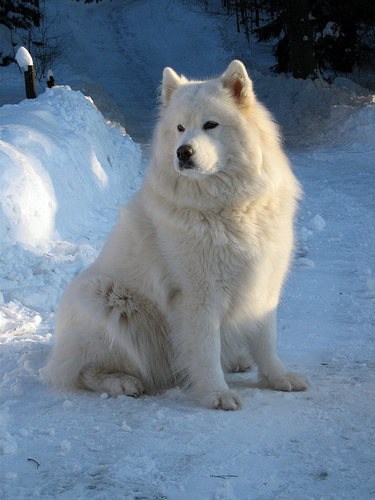
Animal: dog
Breed: samoyed